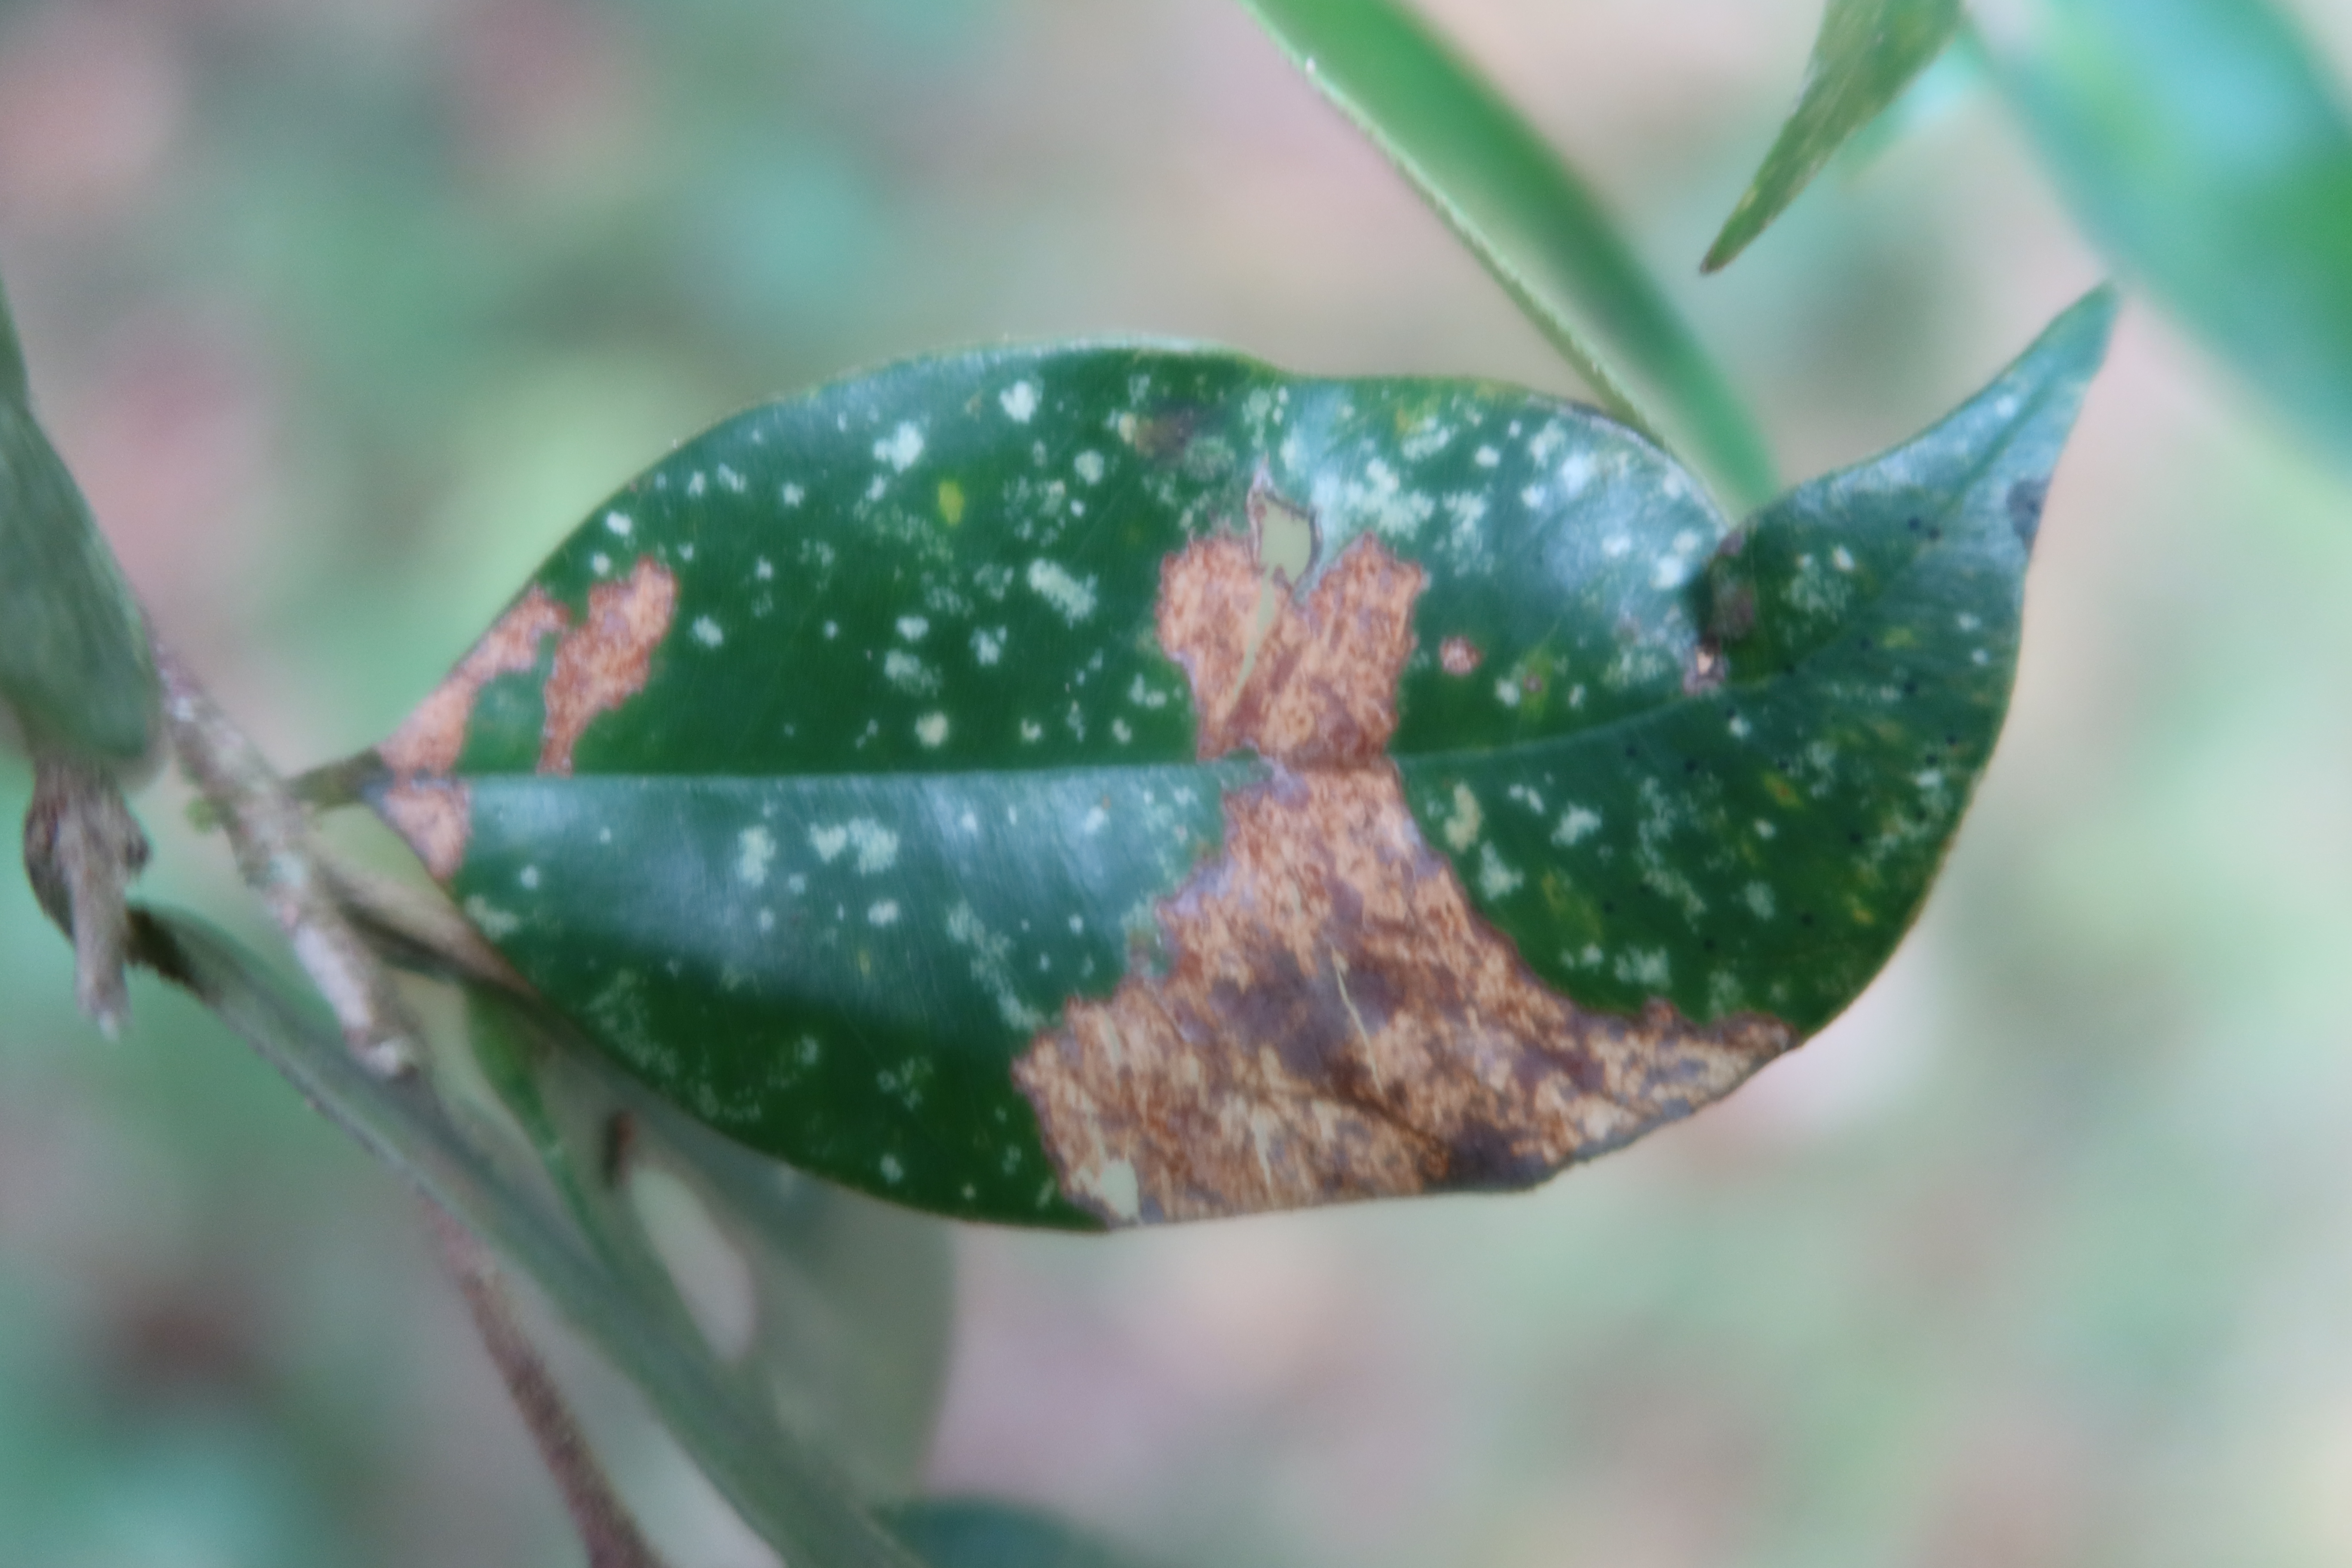
Label: Black spots